Chemung Canal Trust Company

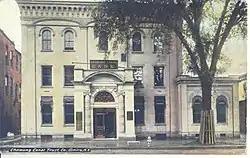
The bank was housed in the Chemung Canal Bank Building, pictured, until 1920.

The first version of the bank was founded in 1833. It was founded as a publicly traded bank in 1833 and originally housed in the Chemung Canal Bank Building.